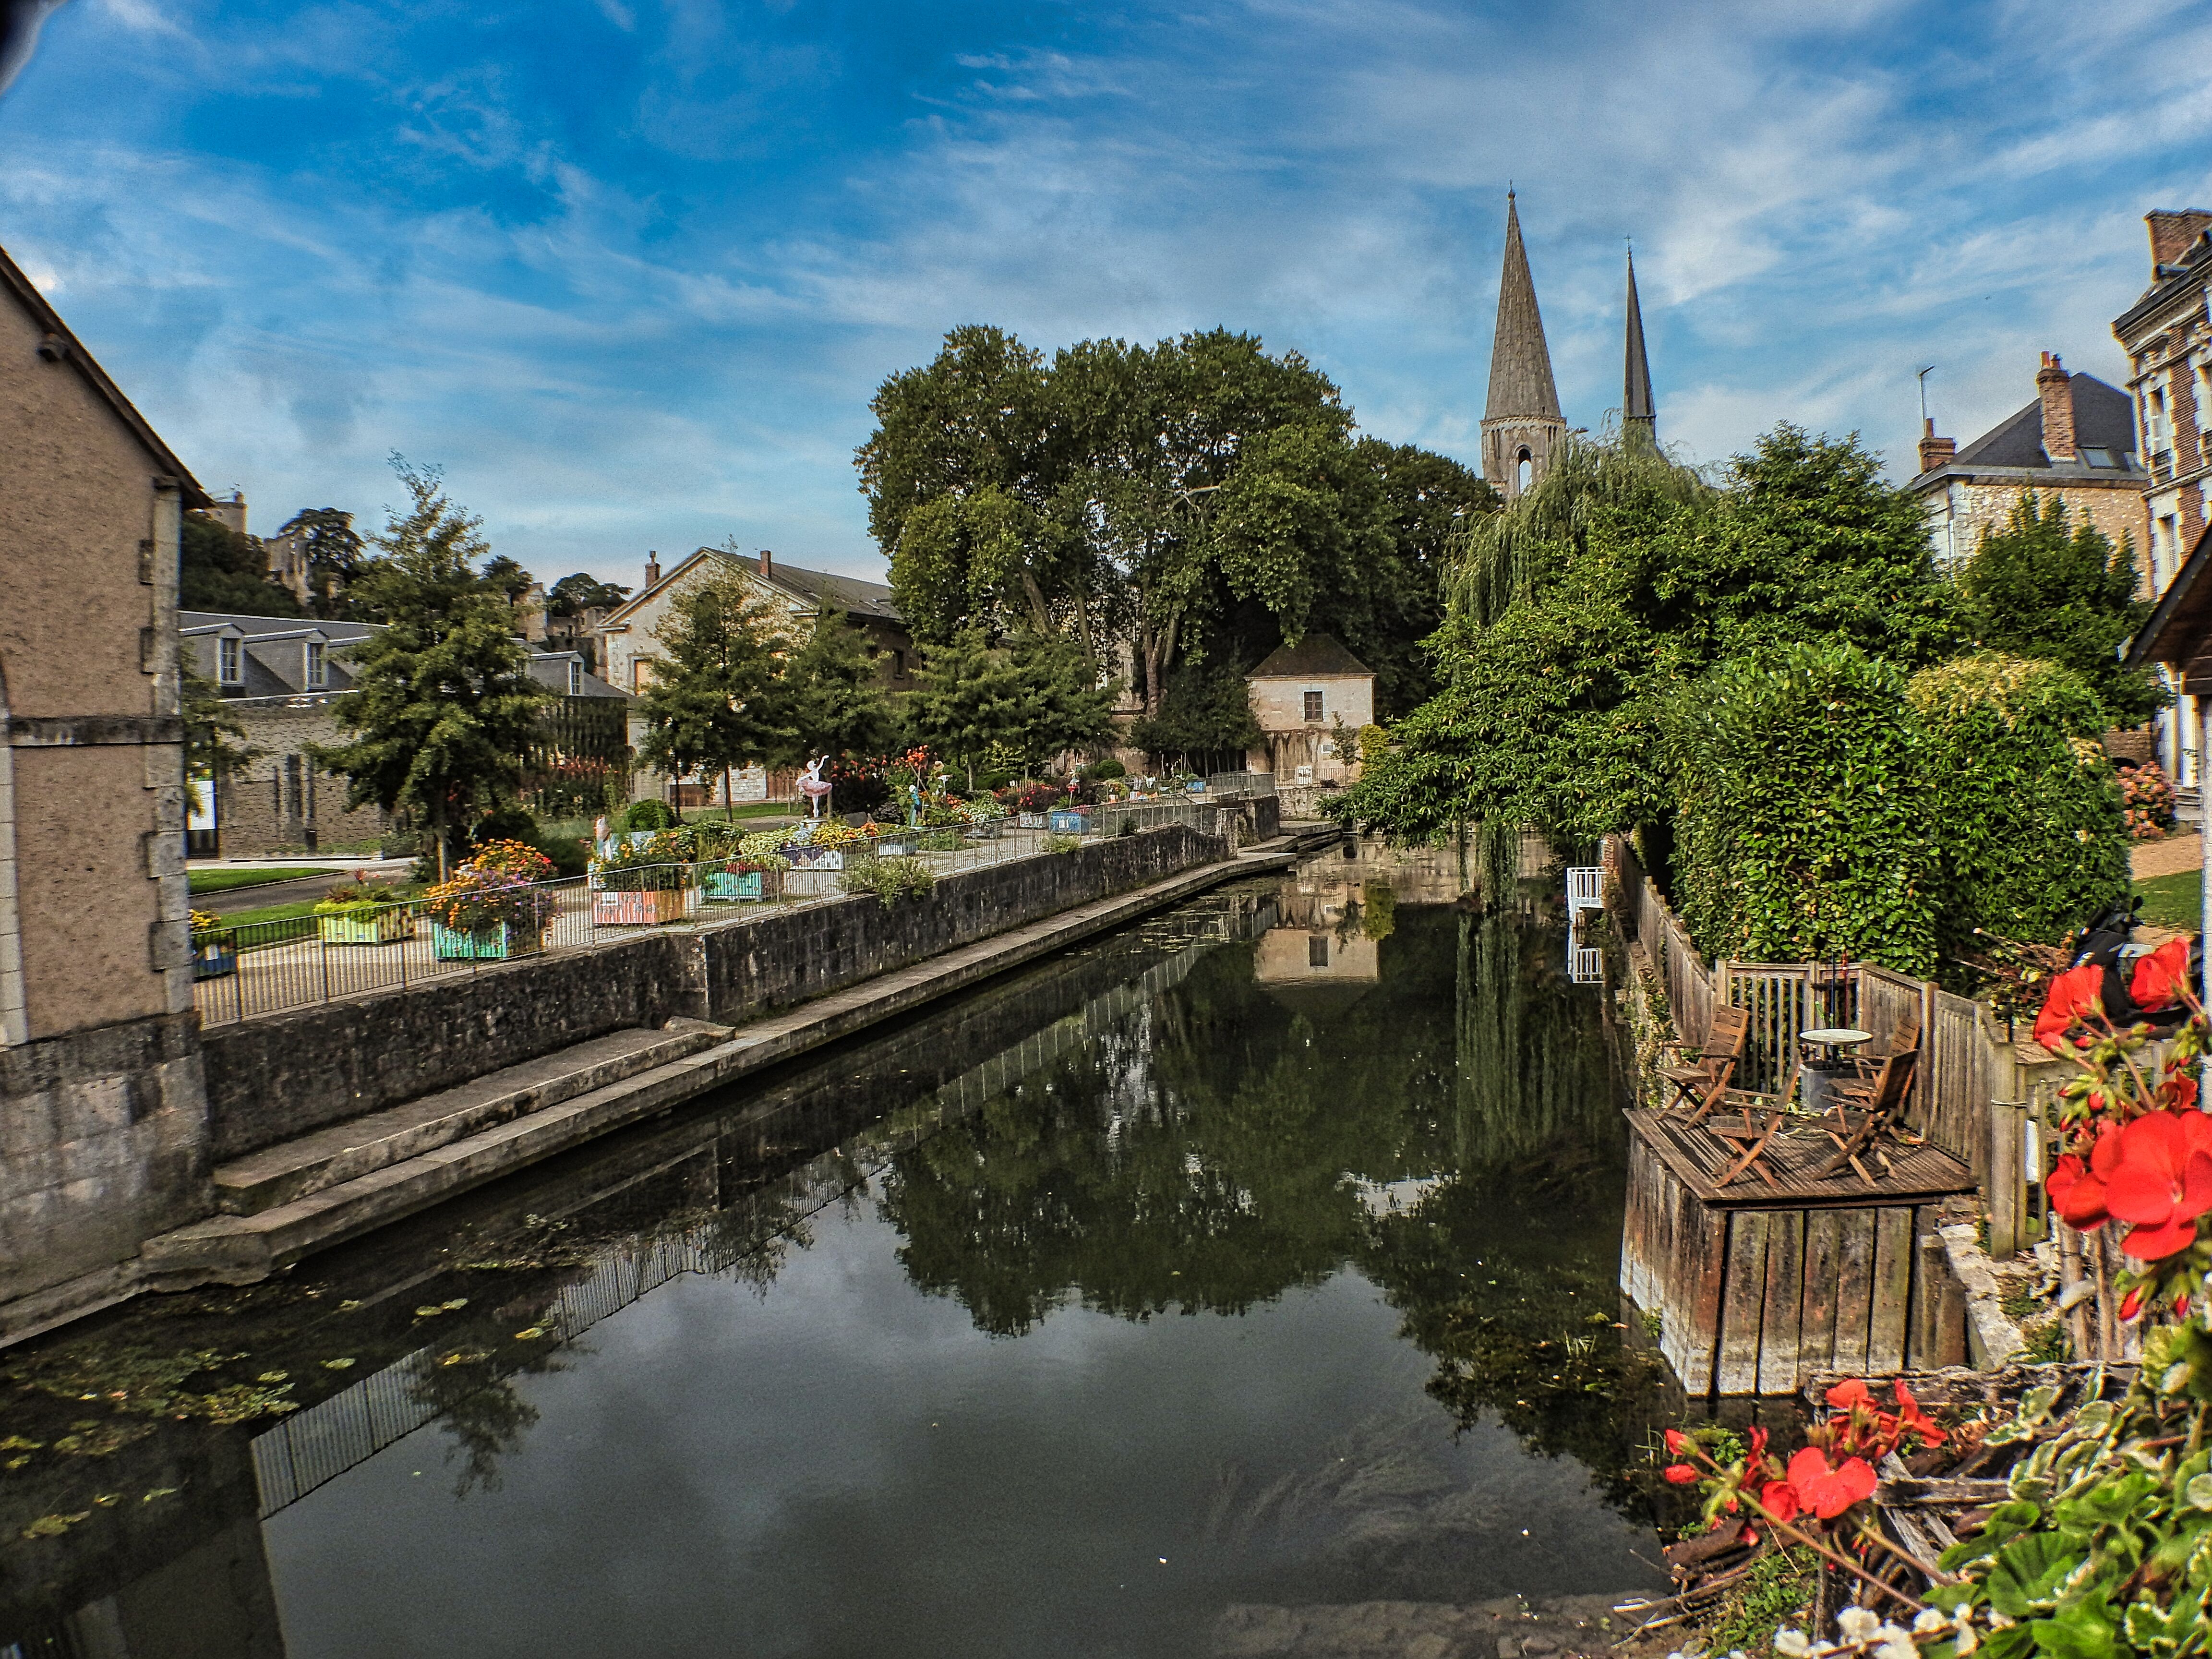
Vendome, nature, water, cloud, sky, plant, building, daytime, flower, window, tree, body of water, travel, watercourse, house, bank, leisure, waterway, city, rural area, landscape, facade, flowerpot, reflection, canal, bridge, channel, tower, lake, road, street, garden, village, history, tourism, vacation, tourist attraction, mixed use, spire, river